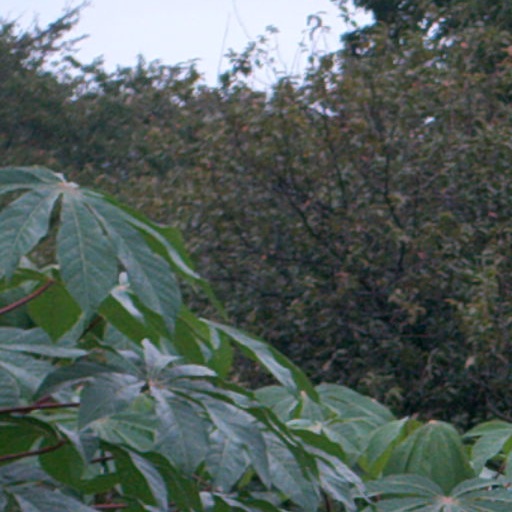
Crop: cassava